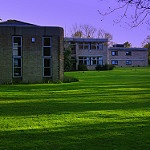
Scene: Outdoor